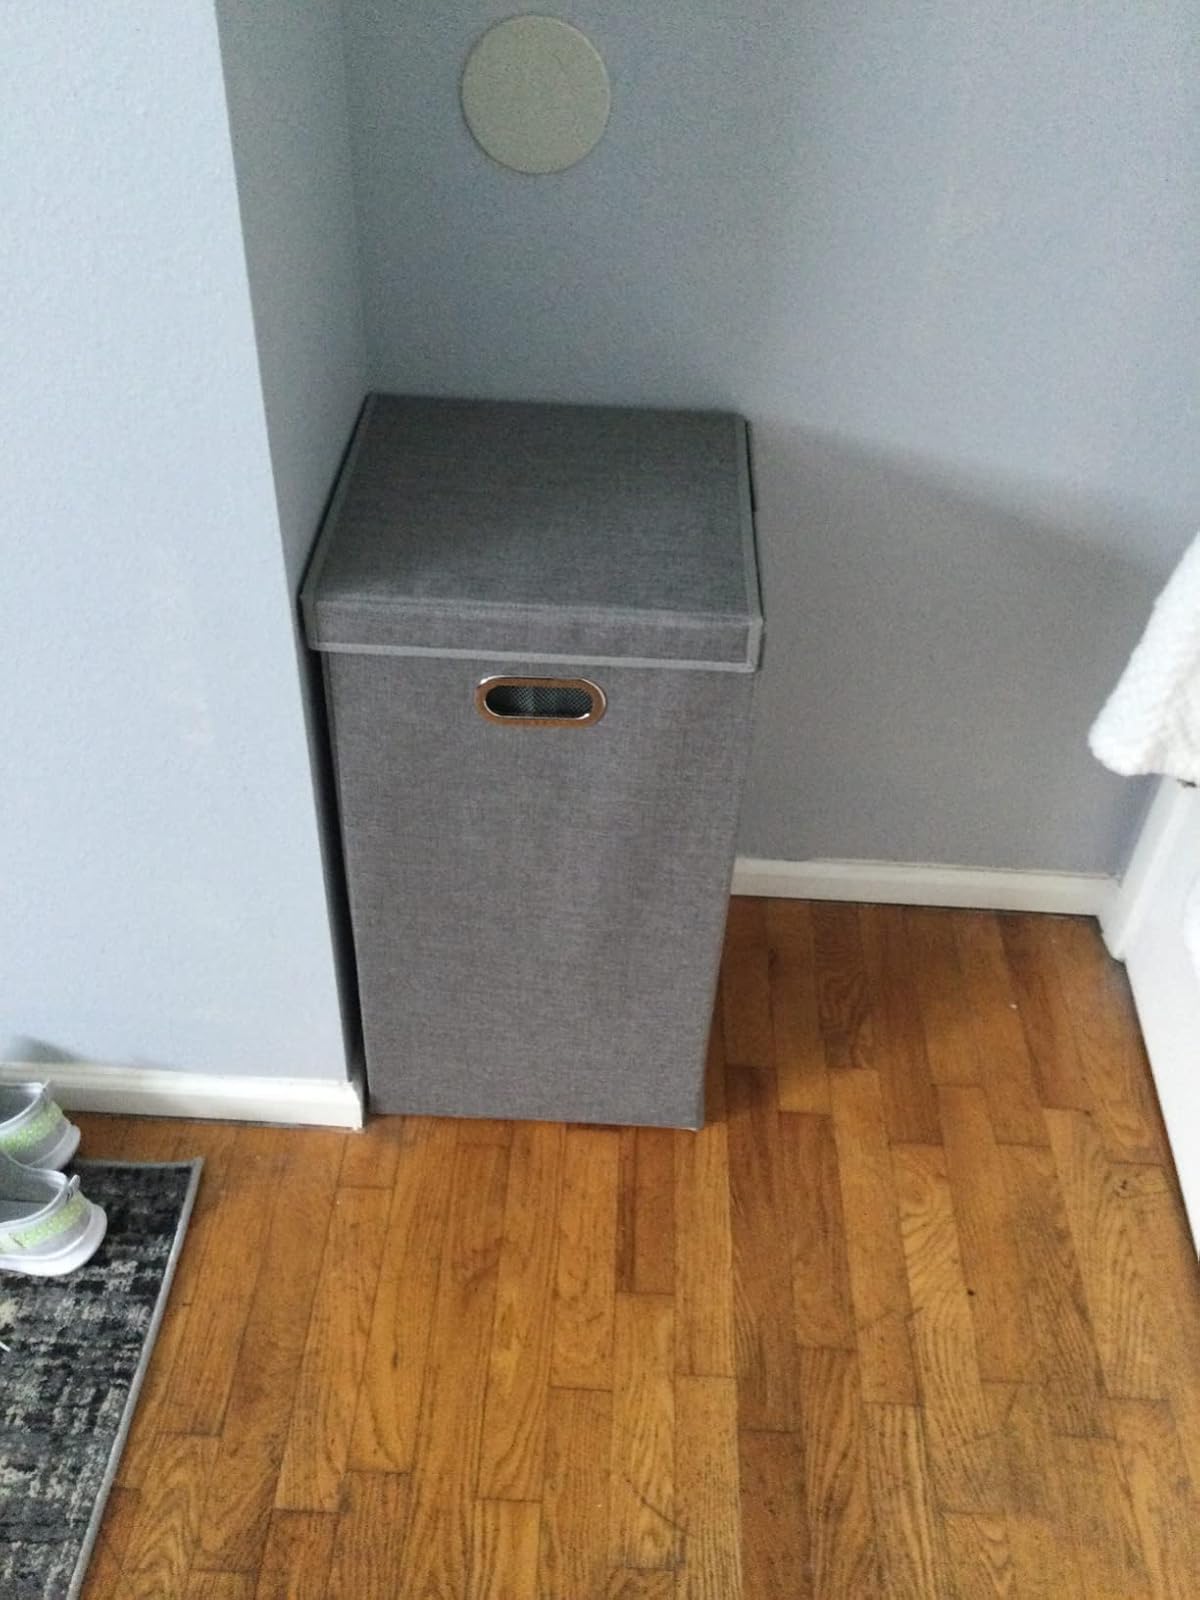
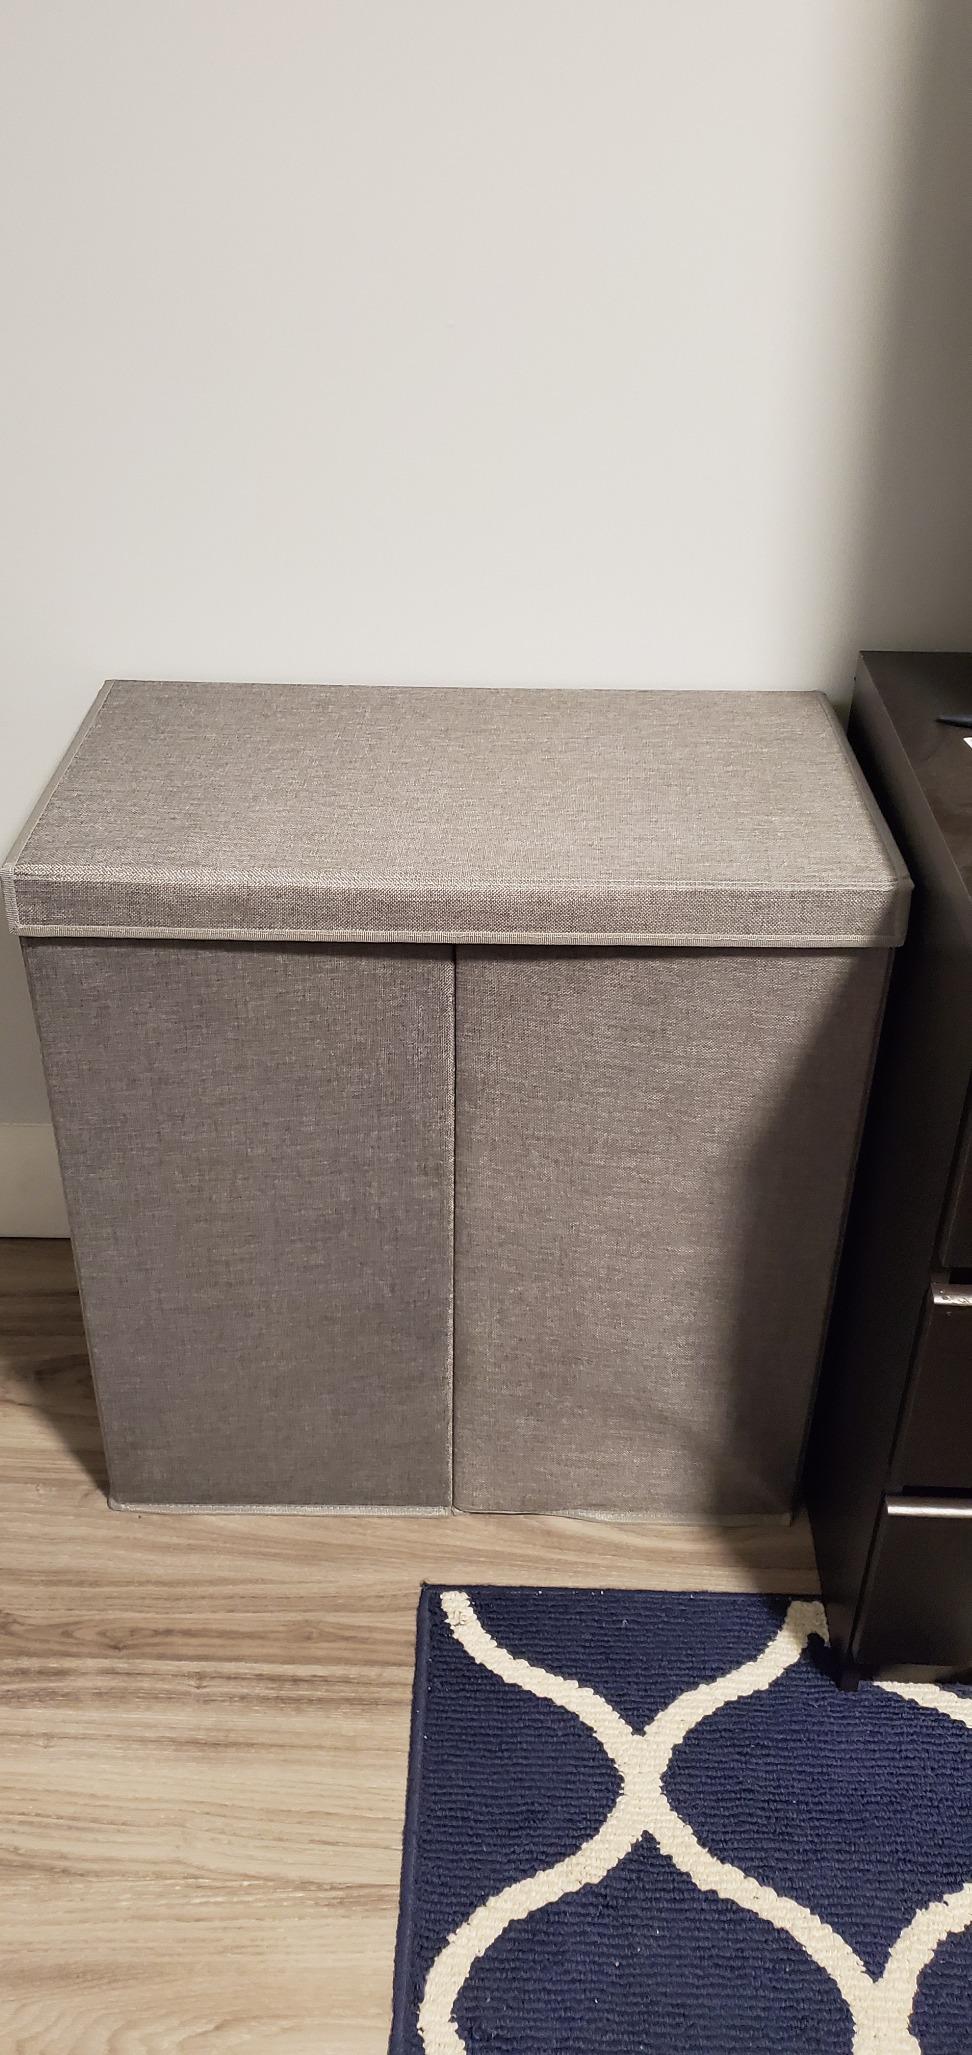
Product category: items_hamper
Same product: no